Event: Nepal Earthquake
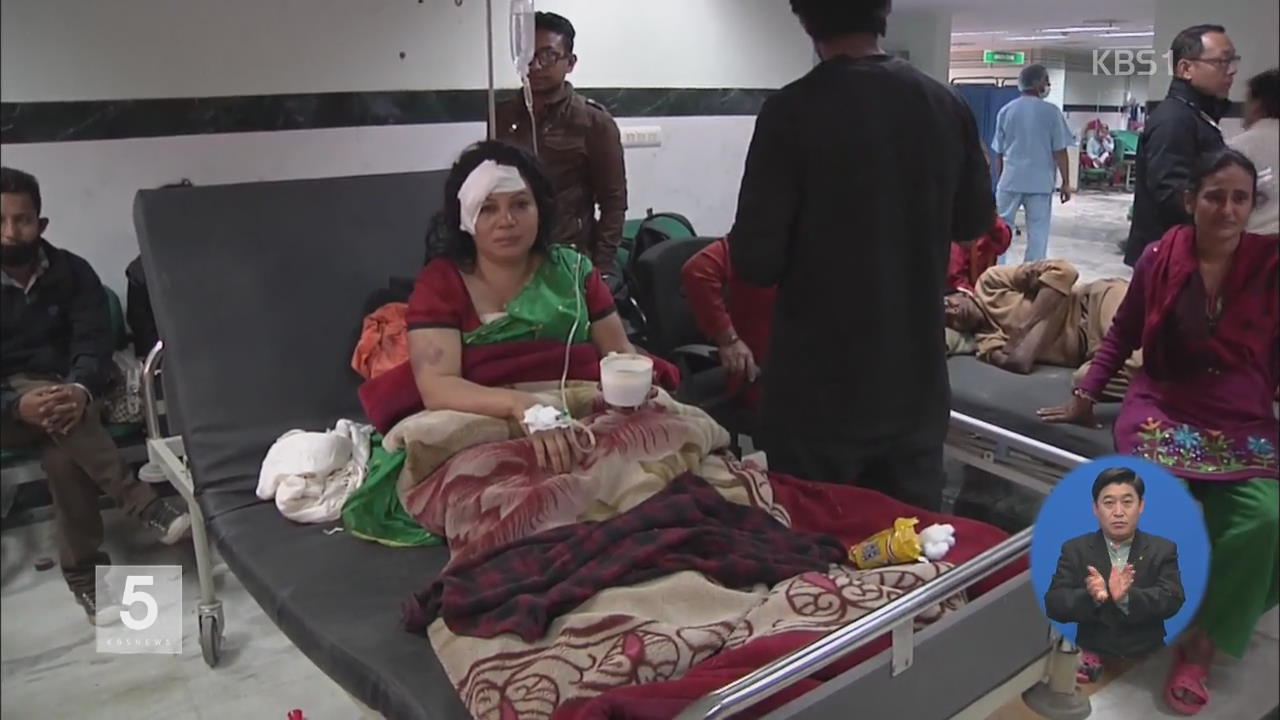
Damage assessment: no_damage